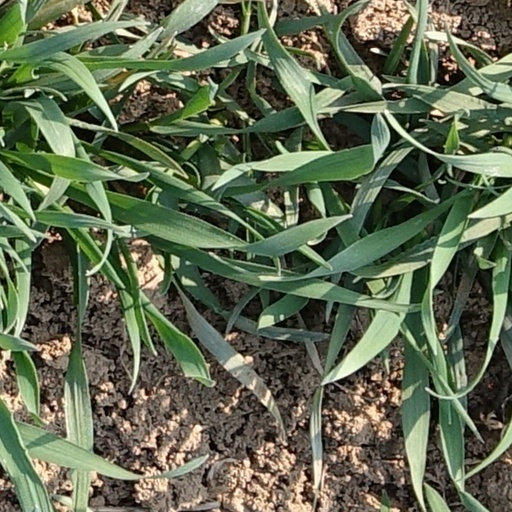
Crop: wheat